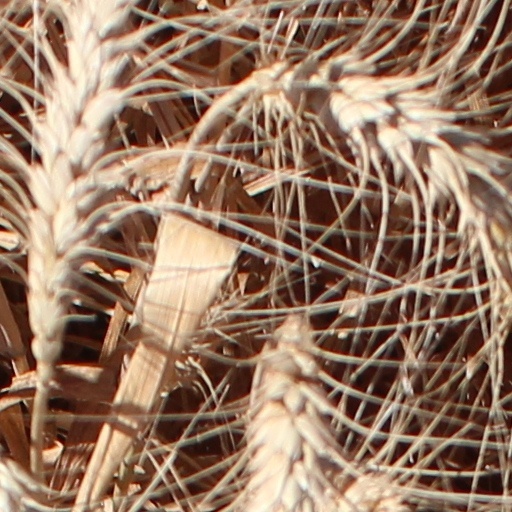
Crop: wheat